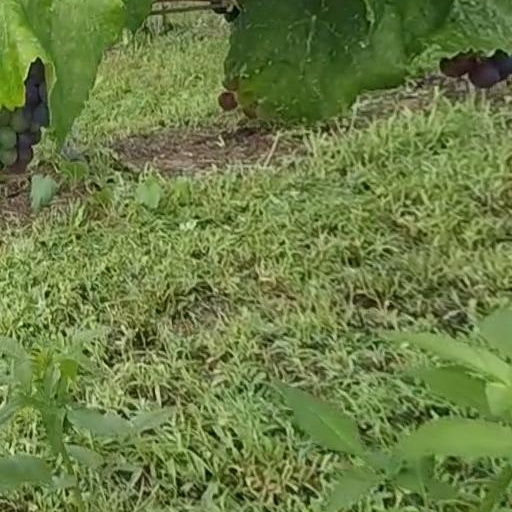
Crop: grape